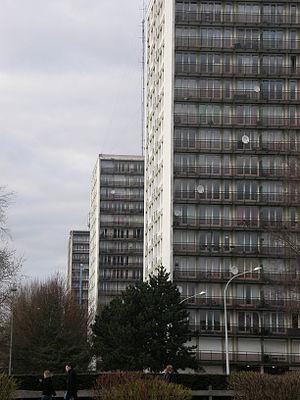
Immeubles HLM dans le quartier du Nouveau Mons, à Mons en Baroeul
L’antiurbain est l’hostilité à l’égard de la ville par opposition à la campagne, un rejet pur et simple, une volonté de détruire la ville. Cette hostilité n’est pas un sentiment individuel, mais un imaginaire collectif, parfois aussi évoquée sous l’expression d’« urbaphobie » ou d'« urbanophobie ». L’imaginaire collectif peut être politisé dans un État et ainsi la conception antiurbaine a des conséquences sur l'aménagement du territoire national. L’antiurbain, tout en prenant évidemment différentes formes dans les cultures et en ayant différentes applications selon les politiques, est également un concept global.